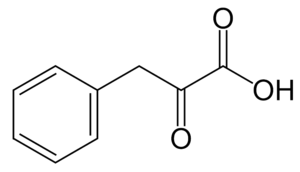
L'acide phénylpyruvique est un acide organique de formule semi-développée C₆H₅CH₂CO-COOH, issu de la désamination oxydative de la phénylalanine, un acide aminé. C'est un α-céto-acide.